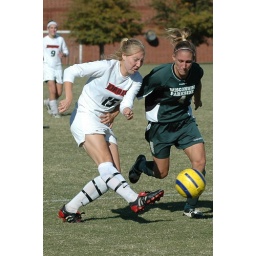
After winning it, her cross found &amp;quot;Goody&amp;quot; in the six yard box for the game winner